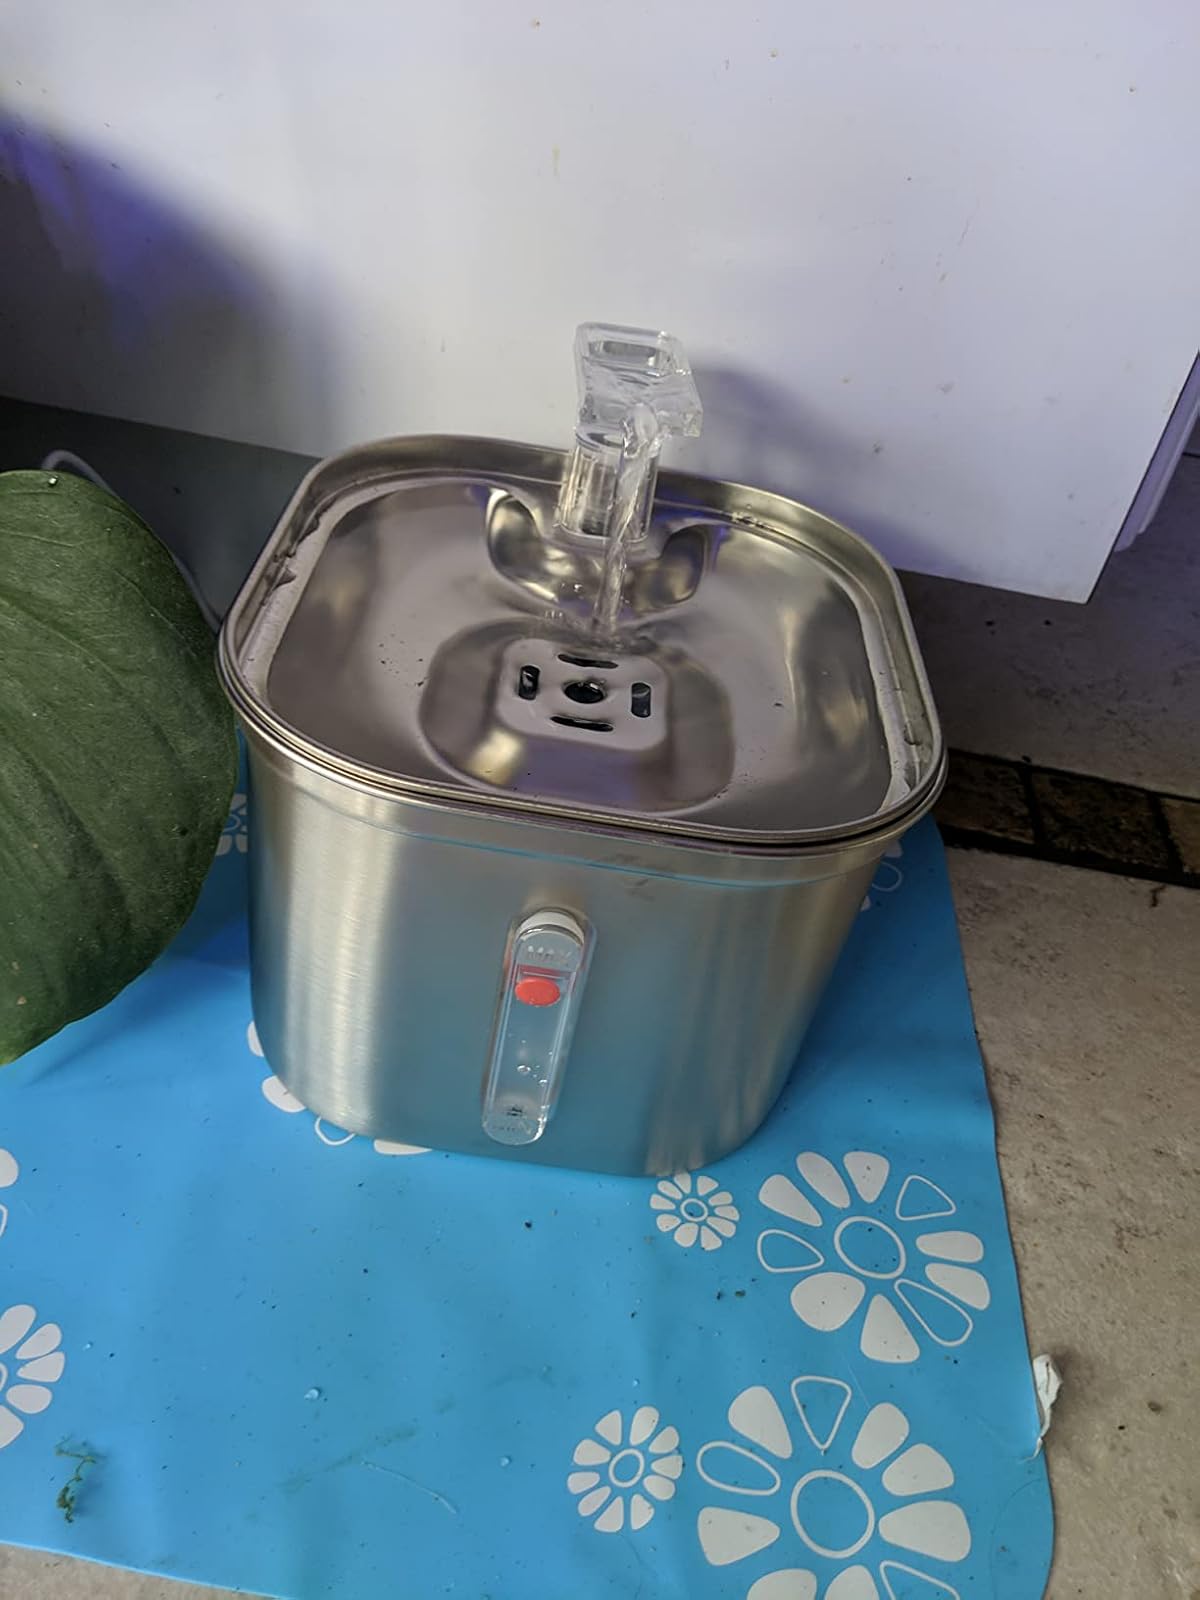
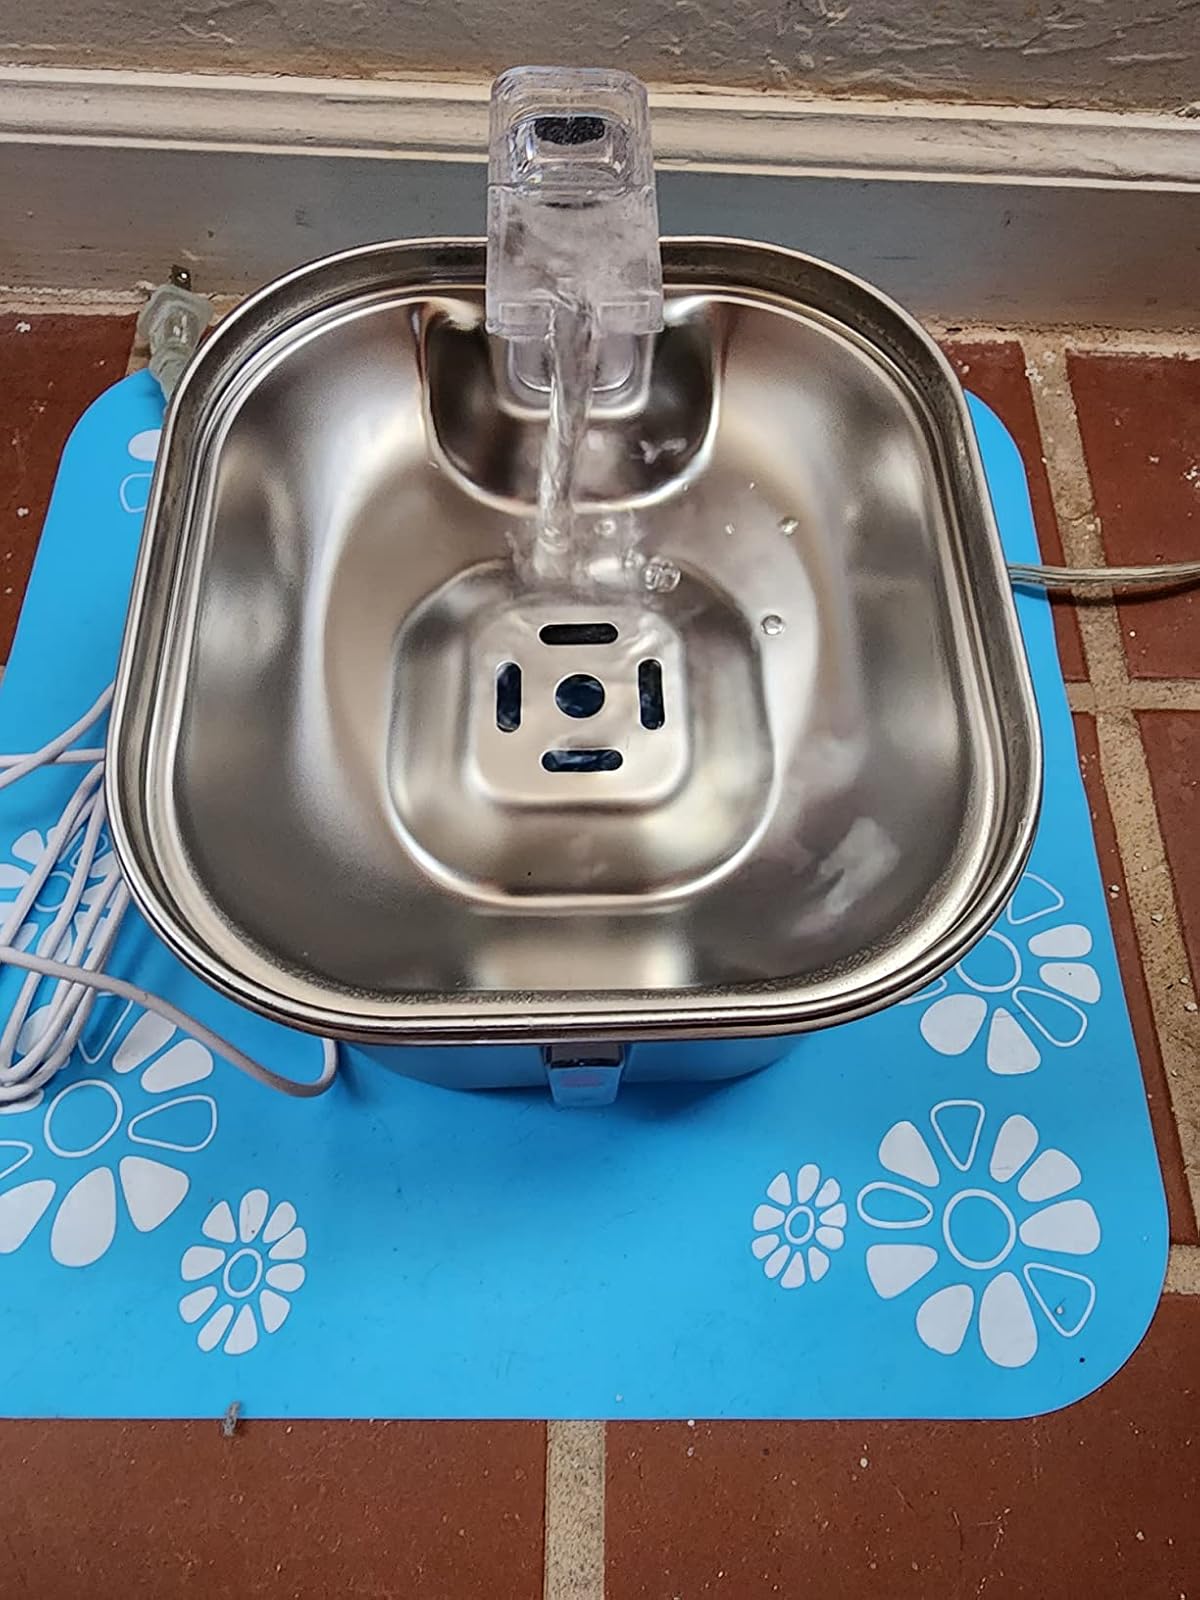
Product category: items_bowl
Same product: yes